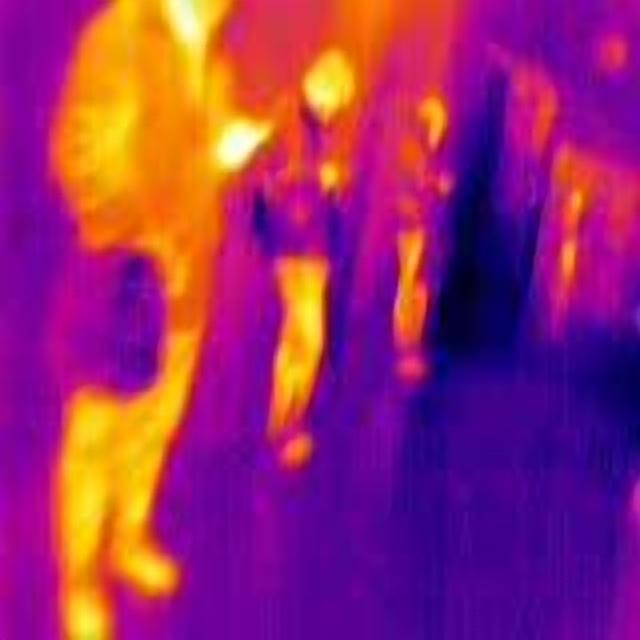
Detected objects:
label: person
label: person
label: person
label: person